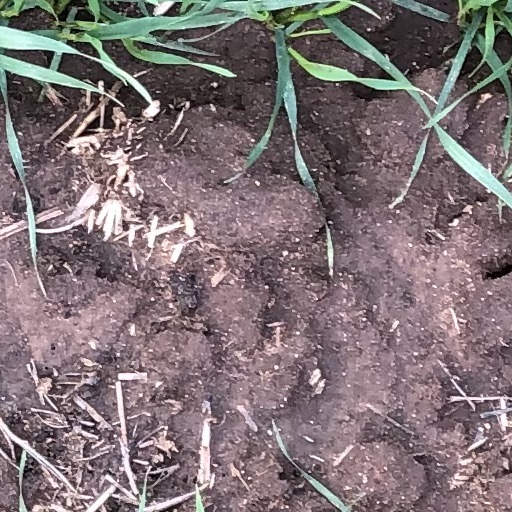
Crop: wheat